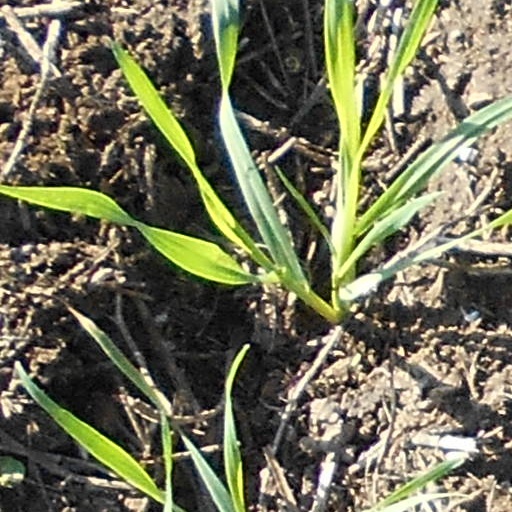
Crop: wheat